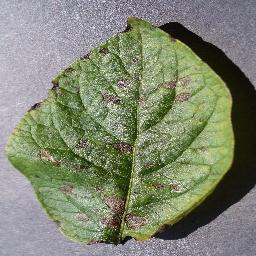
Label: Potato___Early_blight